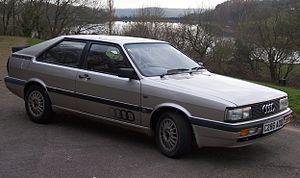
L'Audi Coupé GT est un coupé dérivé de l'Audi 80 de seconde génération, il est apparu au catalogue en septembre 1980, soit 6 mois après son dérivé hautes performances, l'Audi quattro.